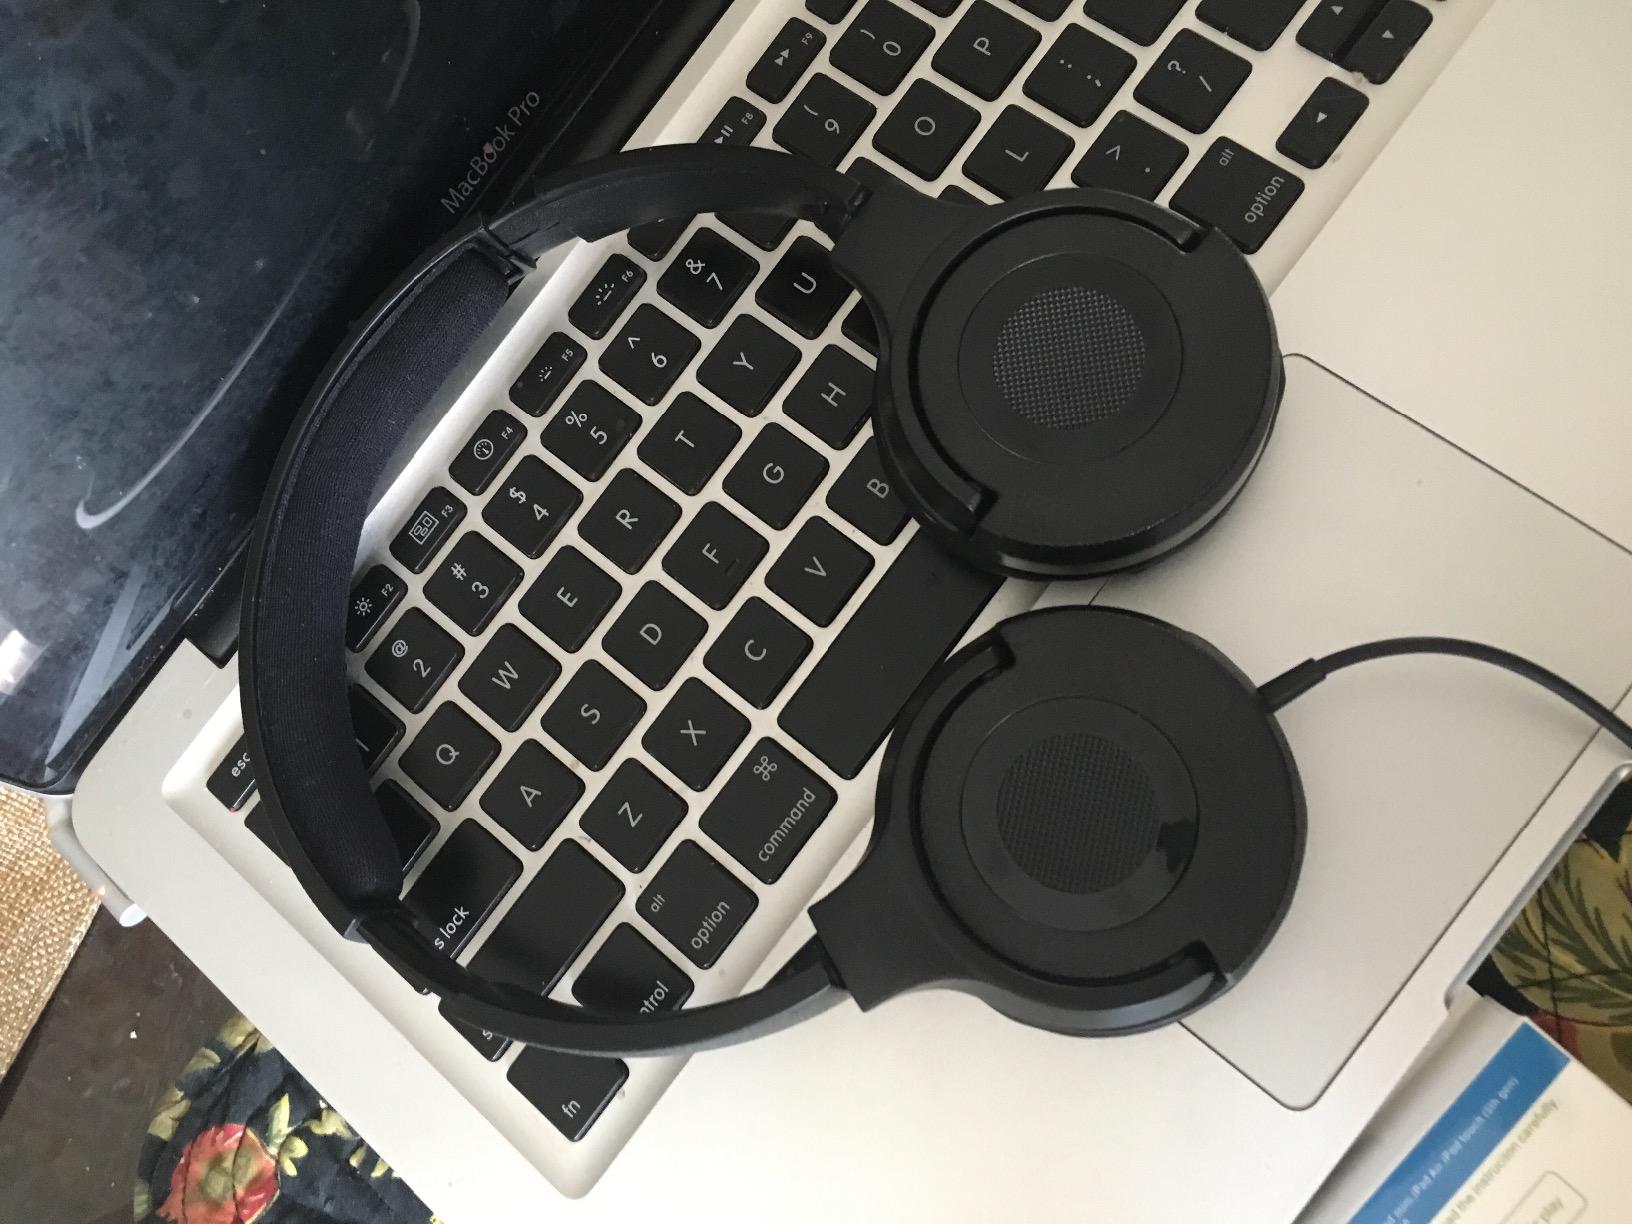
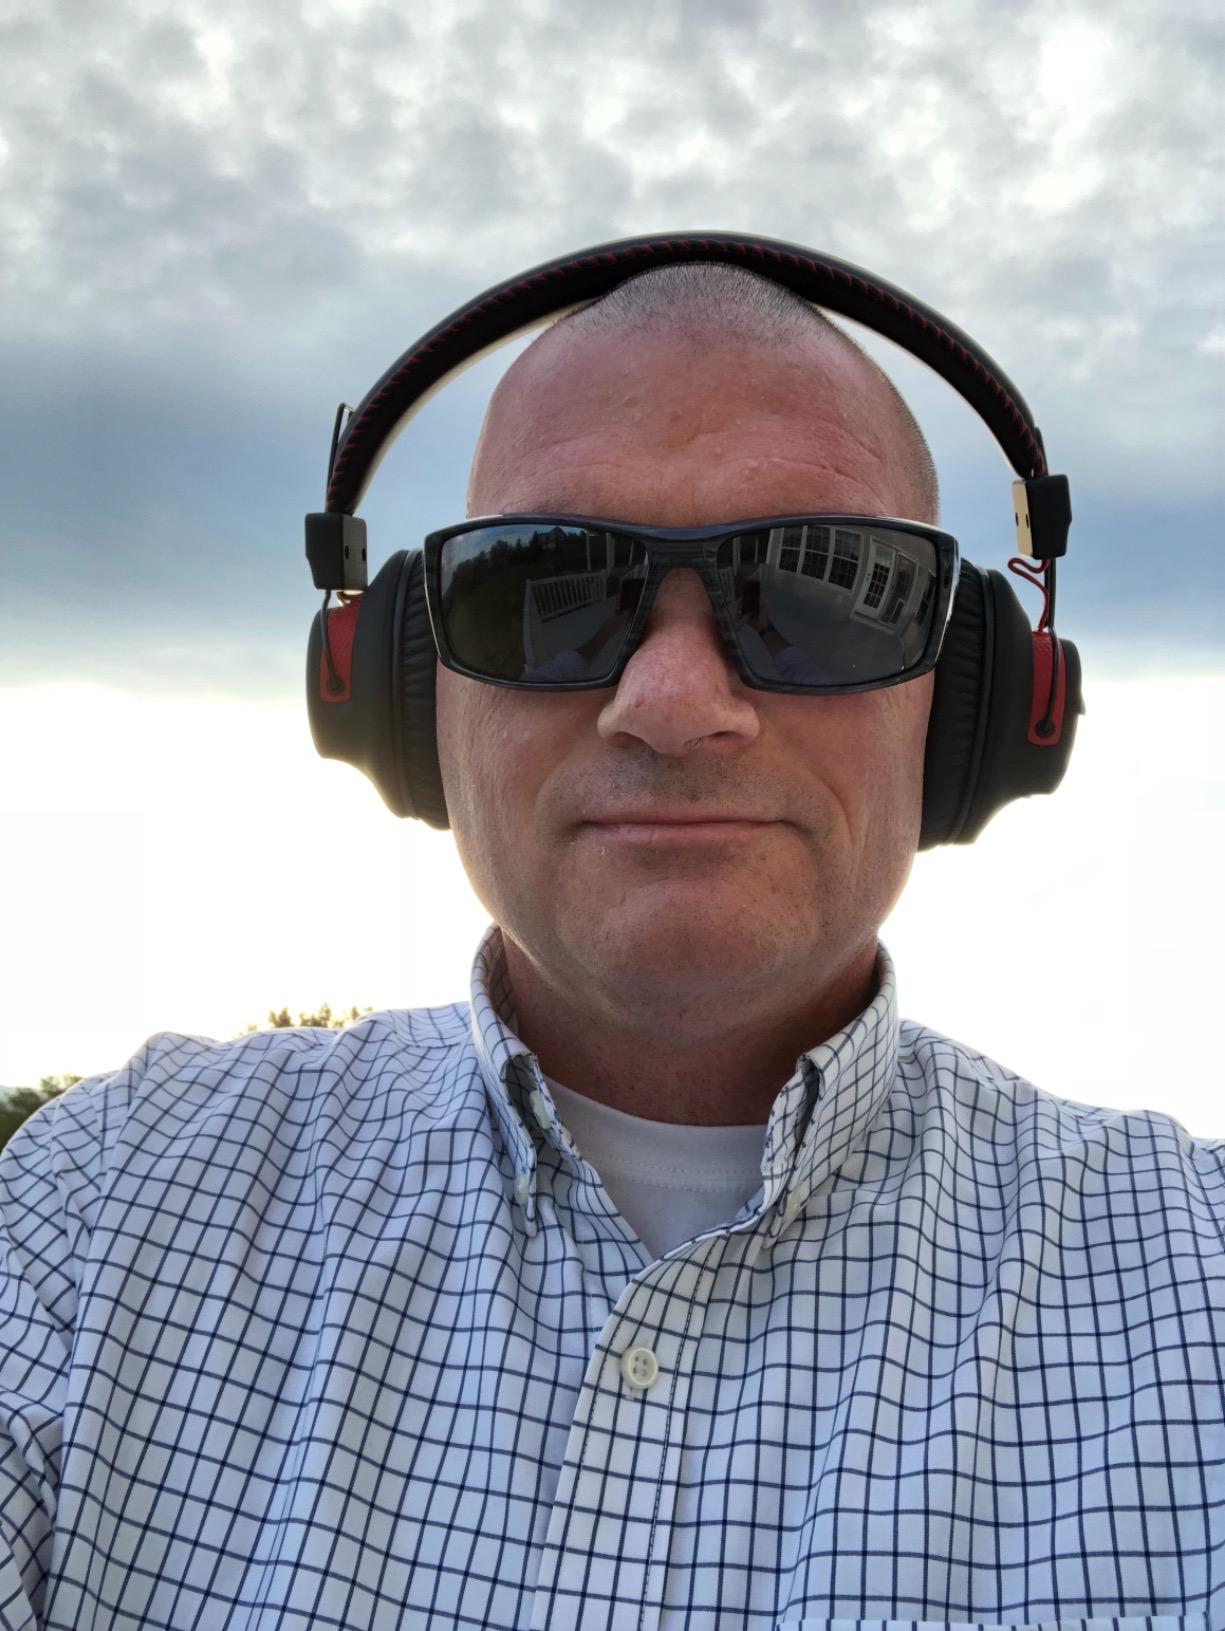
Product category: headphones
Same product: no